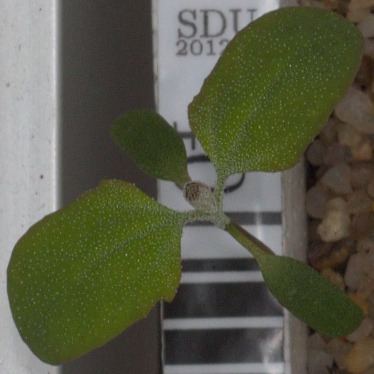
Label: fat_hen